Colin Peek

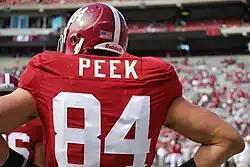
Colin Peek during pre-game warmups in Bryant–Denny Stadium

Colin Davis Peek (born June 4, 1986) is a former American football tight end. He attended the Georgia Institute of Technology before transferring to the University of Alabama. Peek signed a free agent contract after going undrafted, due to an injury at the NFL Combine, in the 2010 NFL draft. He was part of the Crimson Tide in the 2010 BCS National Championship.